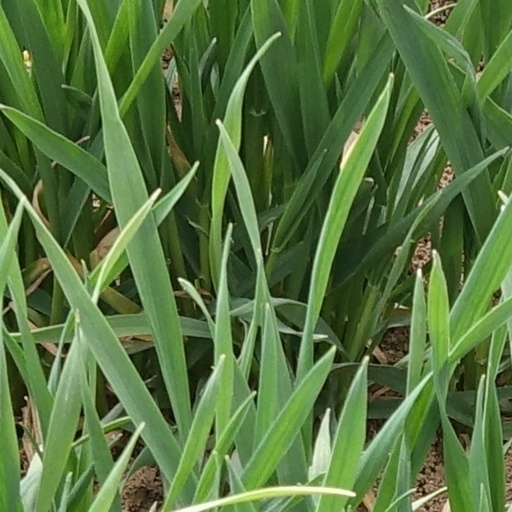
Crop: wheat